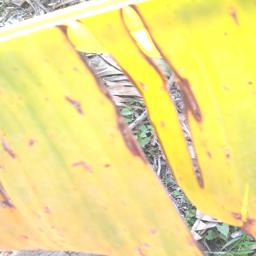
Label: PANAMA DISEASE